Naujienos (socialist newspaper)

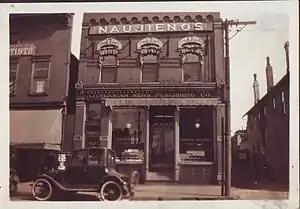
"Naujienos" office 1920 (photo from Vaisvil family album)

Naujienos with the English subtitle "The Lithuanian Daily News" was a Lithuanian-language socialist daily newspaper published from Chicago, United States. Established in February 1914, it became the first daily for Lithuanian-Americans. After the October Revolution of 1917, the newspaper shifted its political orientation away from communism and socialism and towards social democracy. The newspaper helped to raise funds for Lituanica and Lituanica II, two transatlantic flights by Lithuanian pilots. As of 1960, it had a circulation of around 14,000. Pijus Grigaitis (1914–1919, 1919–1969) and Martynas Gudelis (1969–1986) were the long-time editors of the paper. Soon after Gudelis, the newspaper ceased publication.